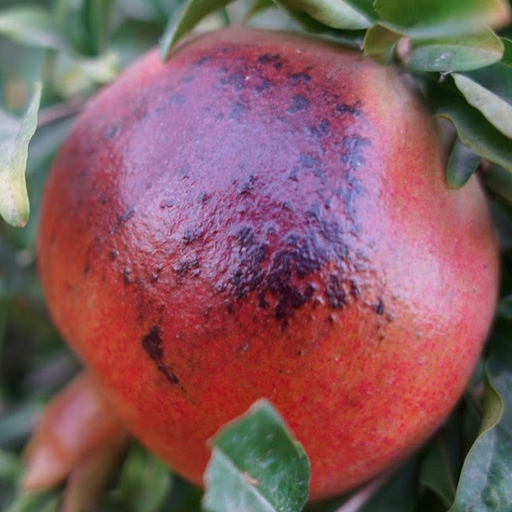
Label: Sunburn